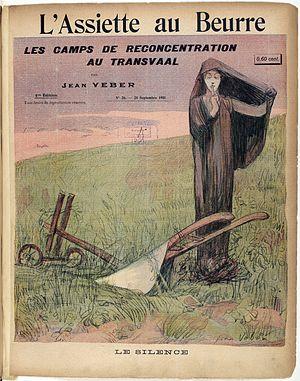
On nomme un camp de concentration un lieu fermé de grande taille créé pour regrouper et pour détenir une population considérée comme ennemie, généralement dans de très mauvaises conditions. Cette population peut se composer d'opposants politiques, de résidents d'un pays ennemi au moment de la déclaration des hostilités, de groupes ethniques ou religieux spécifiques, de civils d'une zone critique de combats, ou d'autres groupes humains, souvent pendant une guerre. Les personnes sont détenues en raison de critères généraux, sans procédure juridique, et non en vertu d'un jugement individuel. Le terme est surtout connu par la création de très nombreux camps par le régime nazi. Si les conditions de détention dans les camps de concentration nazis menaient de fait à des niveaux de morbidité et de mortalité extrêmement élevés, il faut les distinguer des camps d'extermination.
Jean Veber est un dessinateur de presse et peintre français.
L’Assiette au beurre est un magazine satirique illustré français ayant paru de 1901 à 1936. La publication est hebdomadaire et continue jusqu'en 1912. Après une interruption, une deuxième série est publiée mensuellement de 1921 à 1925, puis décline et disparaît définitivement en 1936.
Le massacre des Héréros et des Namas perpétré sous les ordres de Lothar von Trotha dans le Sud-Ouest africain allemand à partir de 1904, considéré comme le premier génocide du XXᵉ siècle, est un programme d'extermination qui s'inscrit au sein d'un processus de conquête d'un territoire par les troupes coloniales allemandes entre 1884 et 1911. Il entraîna la mort de 80 % des autochtones insurgés et de leurs familles.
Durant la Seconde guerre des Boers, l'armée impériale britannique crée une série de camps de concentration destinés à interner la population civile boer et indigène. Ces camps étant mal administrés et surpeuplés, une mortalité effroyable s'y développe, notamment à cause d'épidémie de rougeole et de typhus.